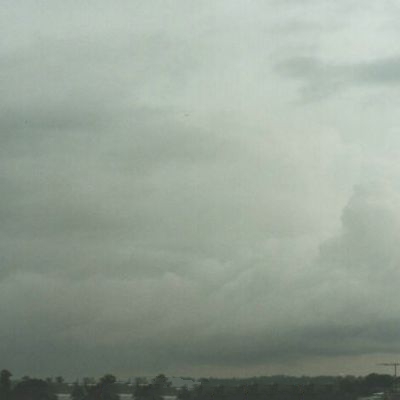
Cloud type: Stratocumulus (Sc)